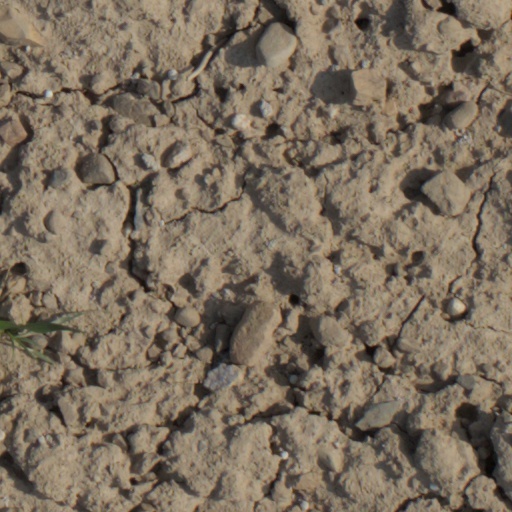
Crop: wheat